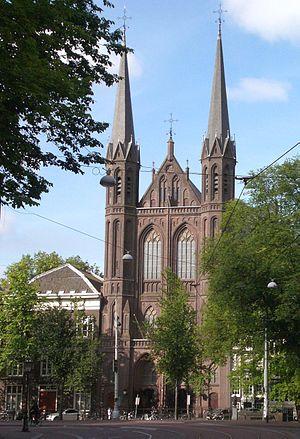
L’église Saint-François-Xavier, mieux connue sous le nom de Krijtberg, est une église paroissiale catholique sise au bord du Singel, un des grands canaux du centre de la ville d’Amsterdam.